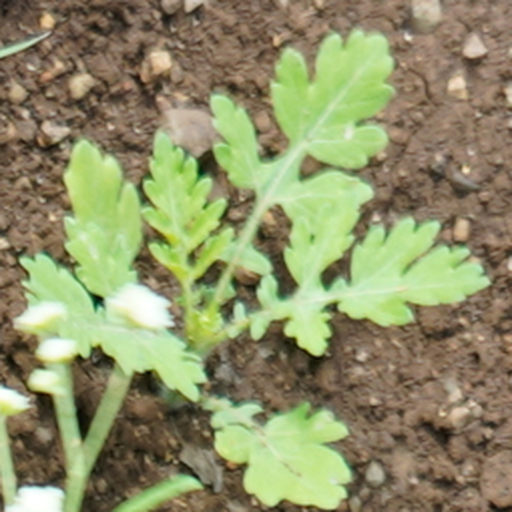
Weed species: Gajar_gavat_(Parthenium hysterophorus)